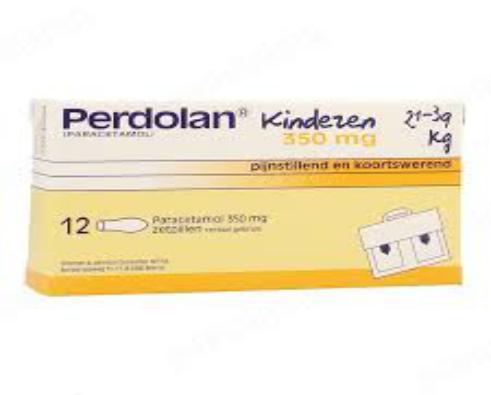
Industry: Medical